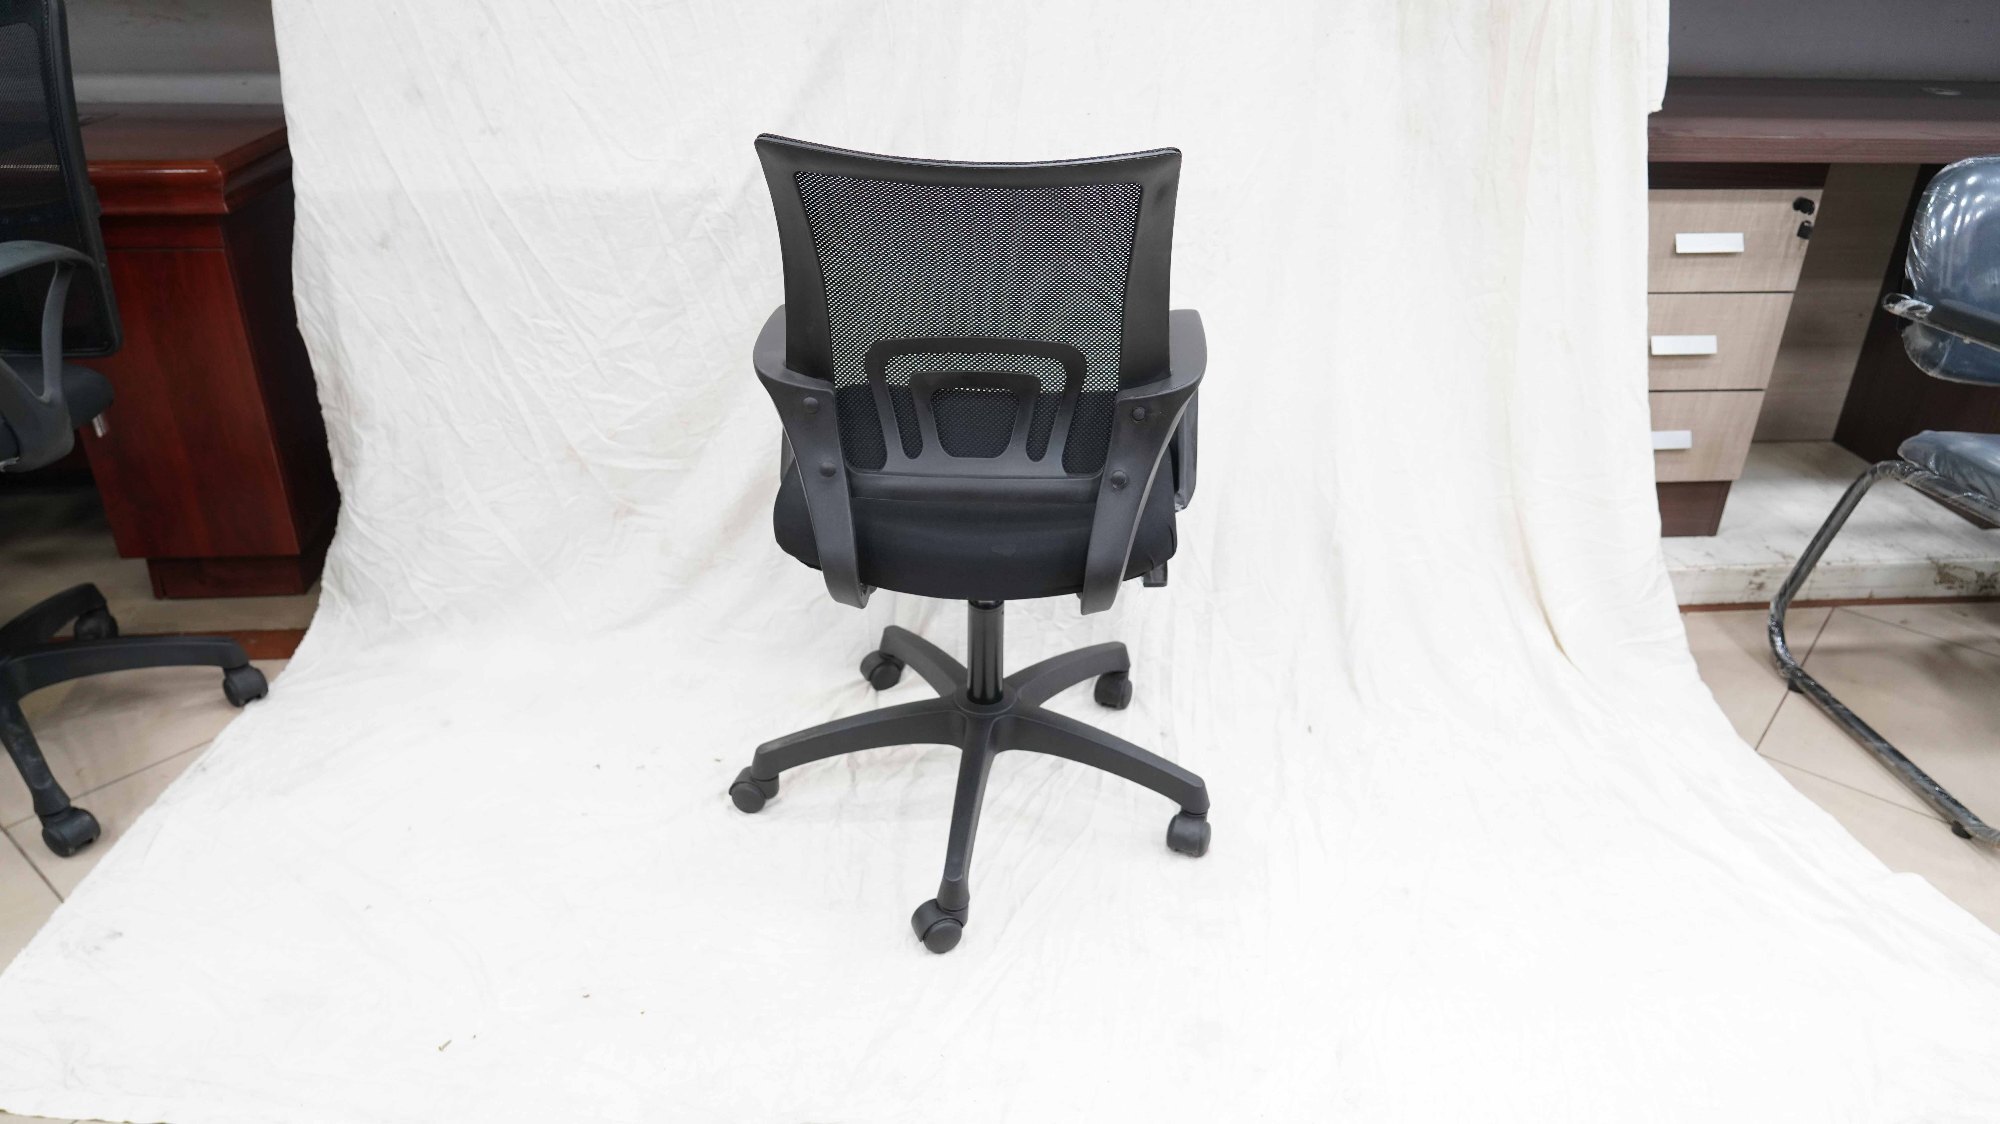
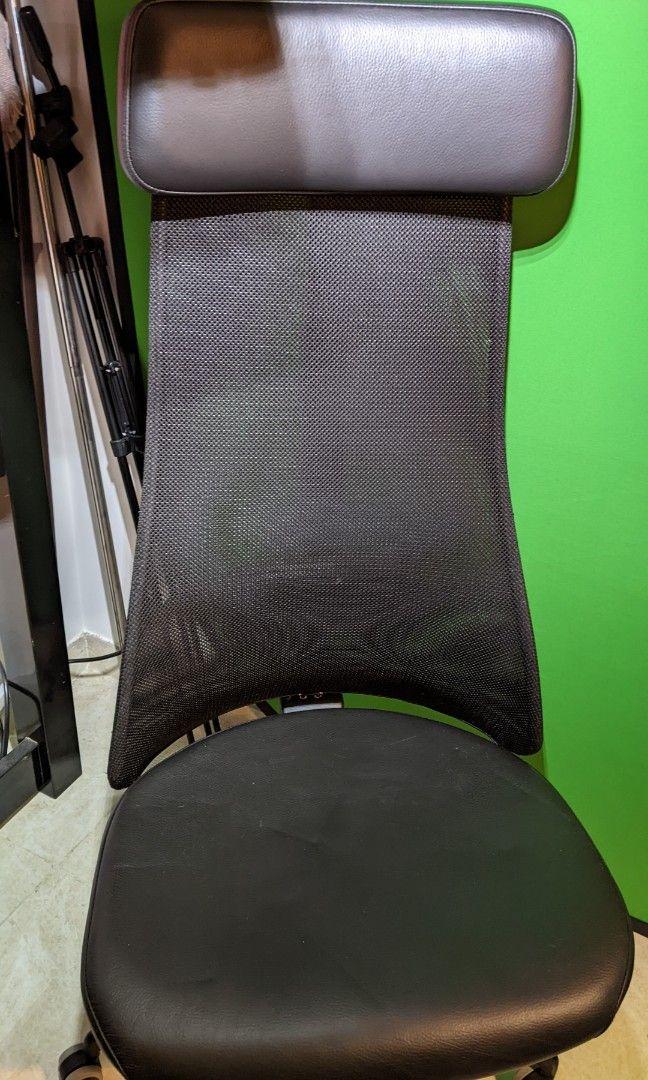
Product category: items_chair
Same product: no